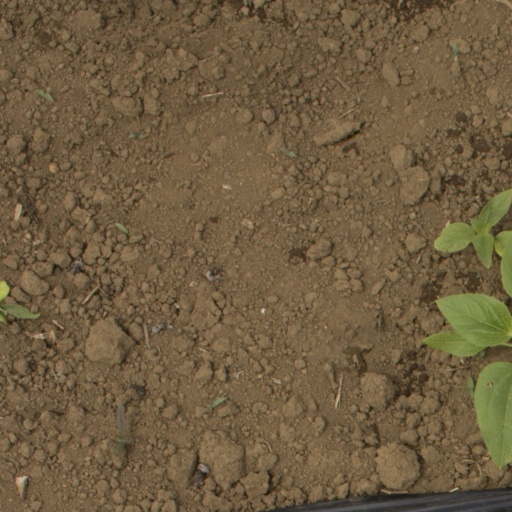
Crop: Jerusalem artichoke